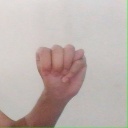
अक्षर: म